Electric vehicle

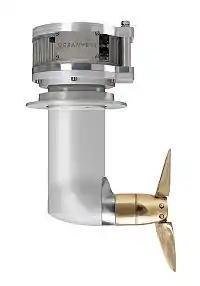
Oceanvolt SD8.6 electric saildrive motor

The fixed nature of a rail line makes it relatively easy to power EVs through permanent overhead lines or electrified third rails, eliminating the need for heavy onboard batteries. Electric locomotives, electric multiple units, electric trams (also called streetcars or trolleys), electric light rail systems, and electric rapid transit are all in common use today, especially in Europe and Asia.